Arana Gulch

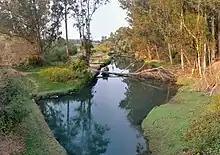
View of Arana Creek from Arana Gulch Bridge; the creek flows under the bridge and into the Santa Cruz Small Craft Harbor.

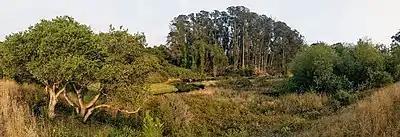
View of Arana Creek and its floodplain, also known as Arana Marsh, from the Arana Loop hiking trail

Arana Gulch is a creek and landform that forms part of the southeastern boundary of the city of Santa Cruz, California. The creek begins in the Santa Cruz Mountains and flows southwest into Monterey Bay via what was once called Woods Lagoon, now the Santa Cruz Small Craft Harbor.